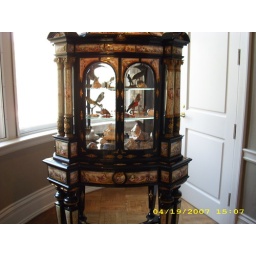
My cabinet of trinkets that they are preserving in my house